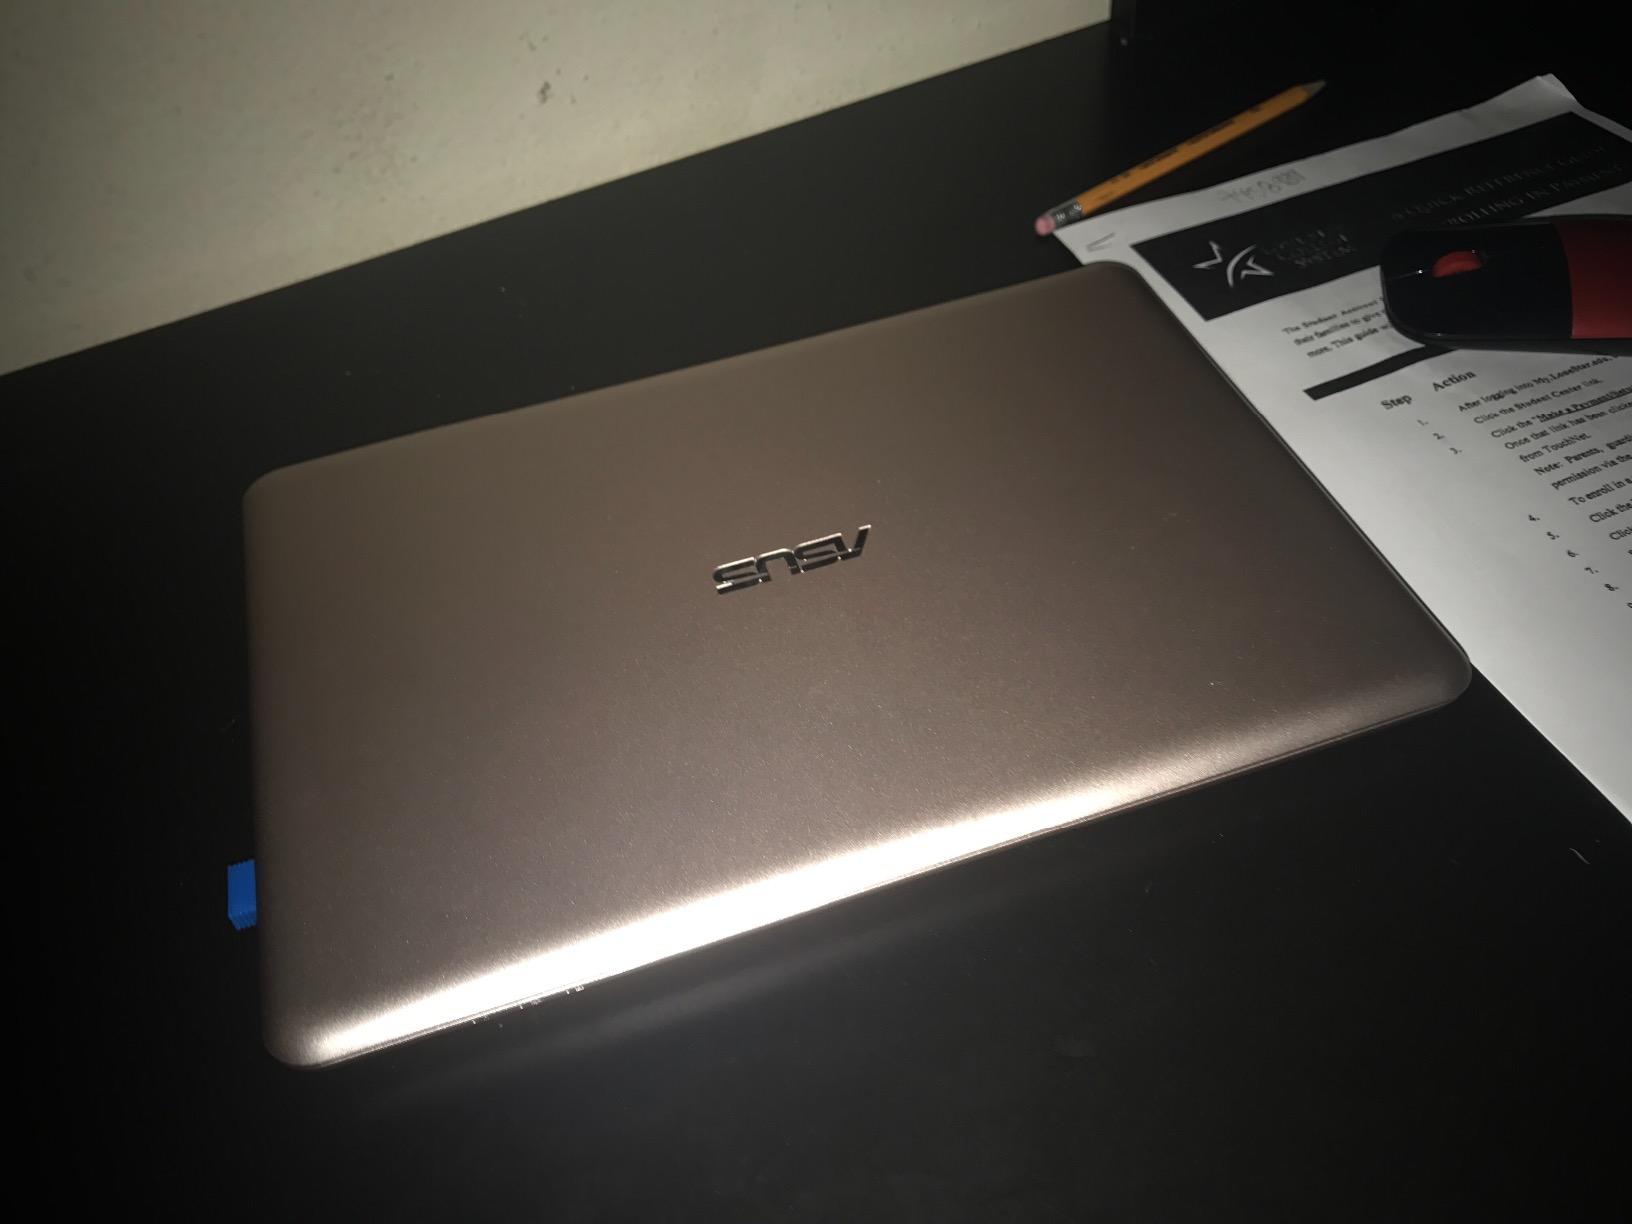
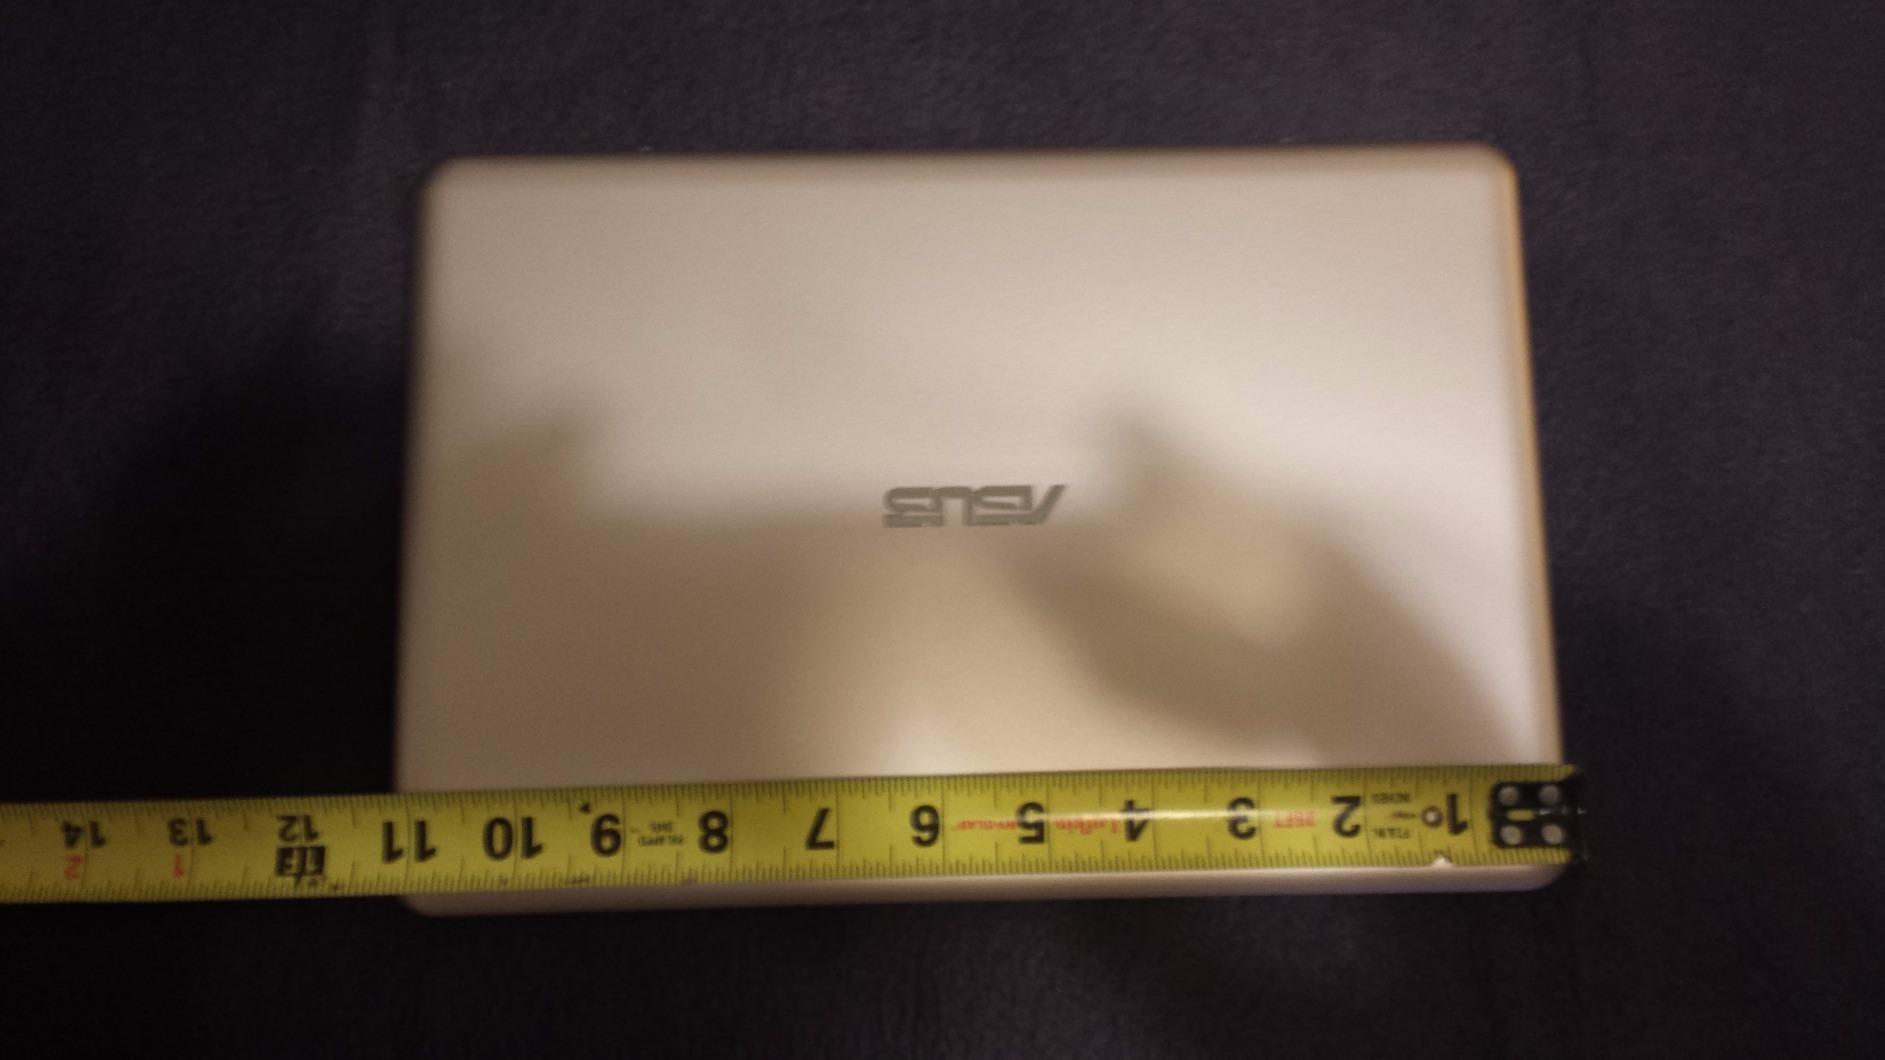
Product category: laptop
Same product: yes